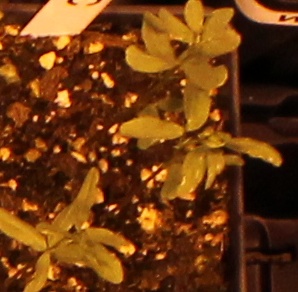
Label: Lentil